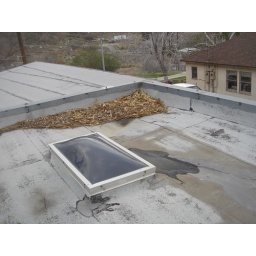
skylight in kitchen roof